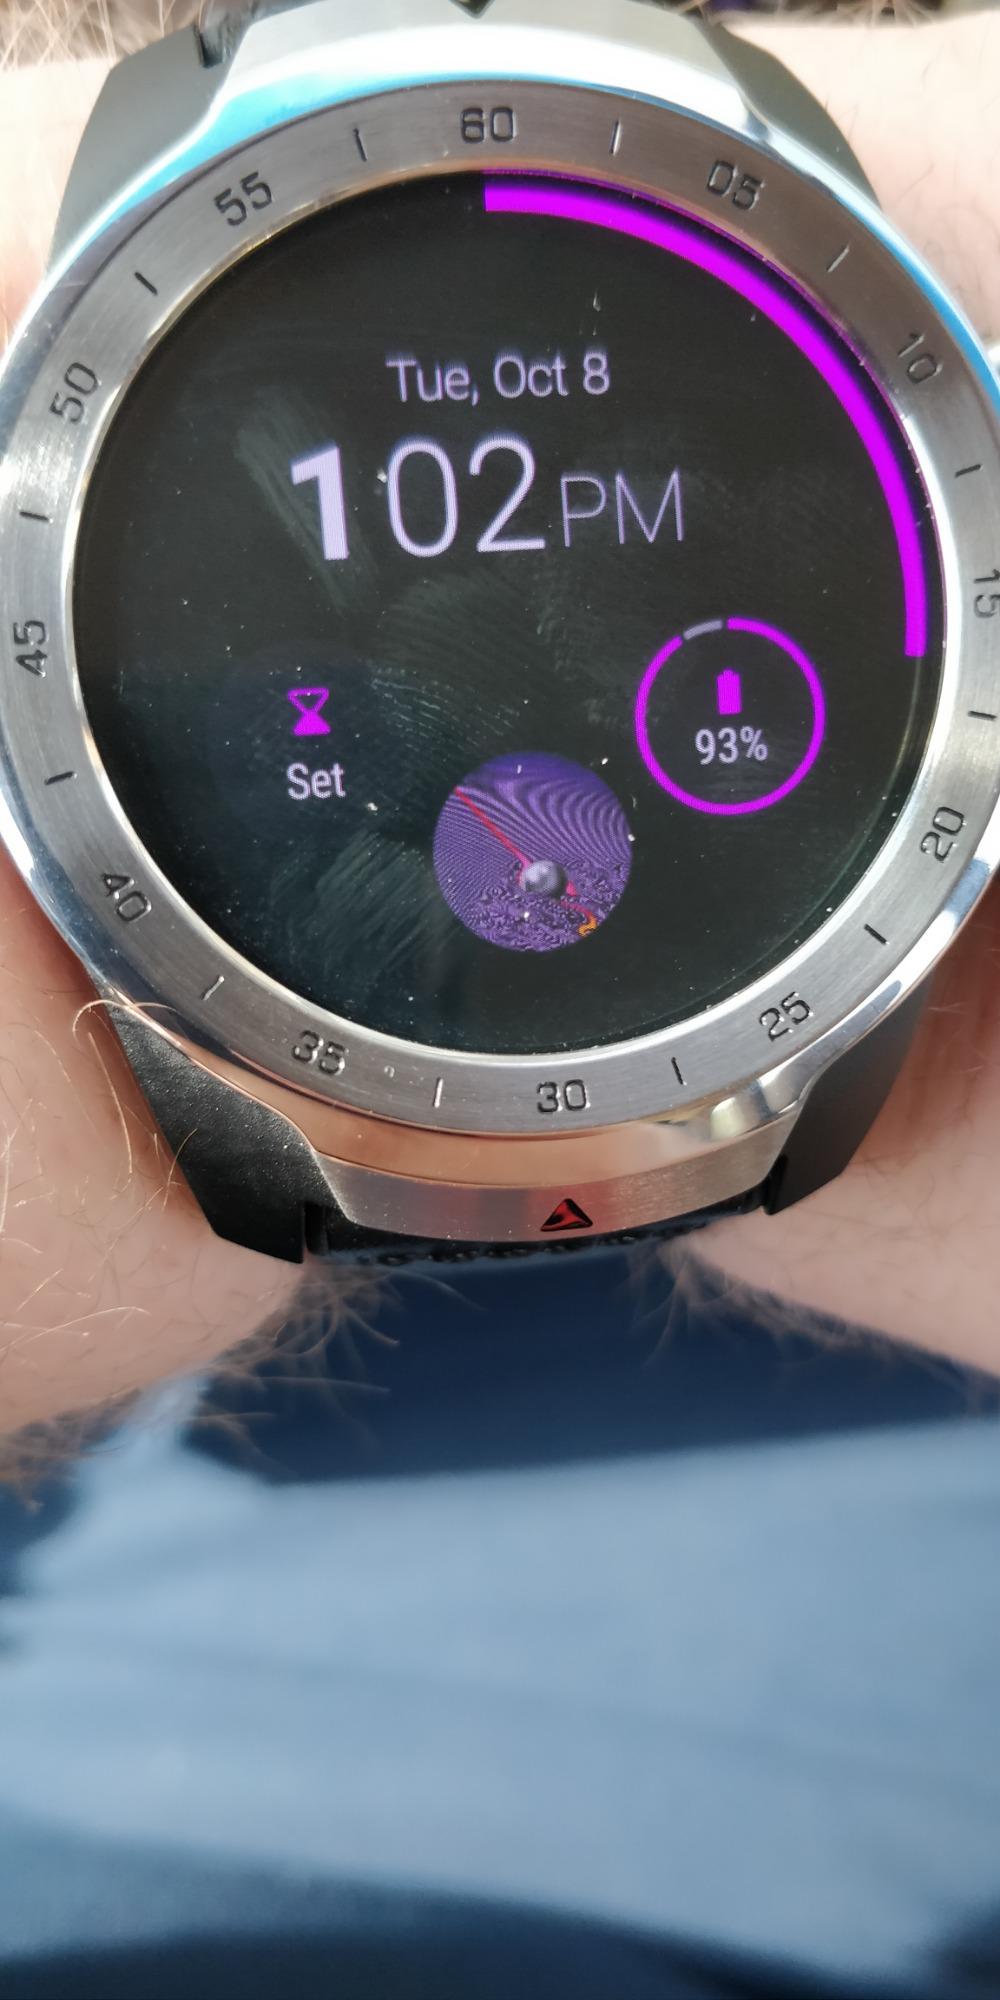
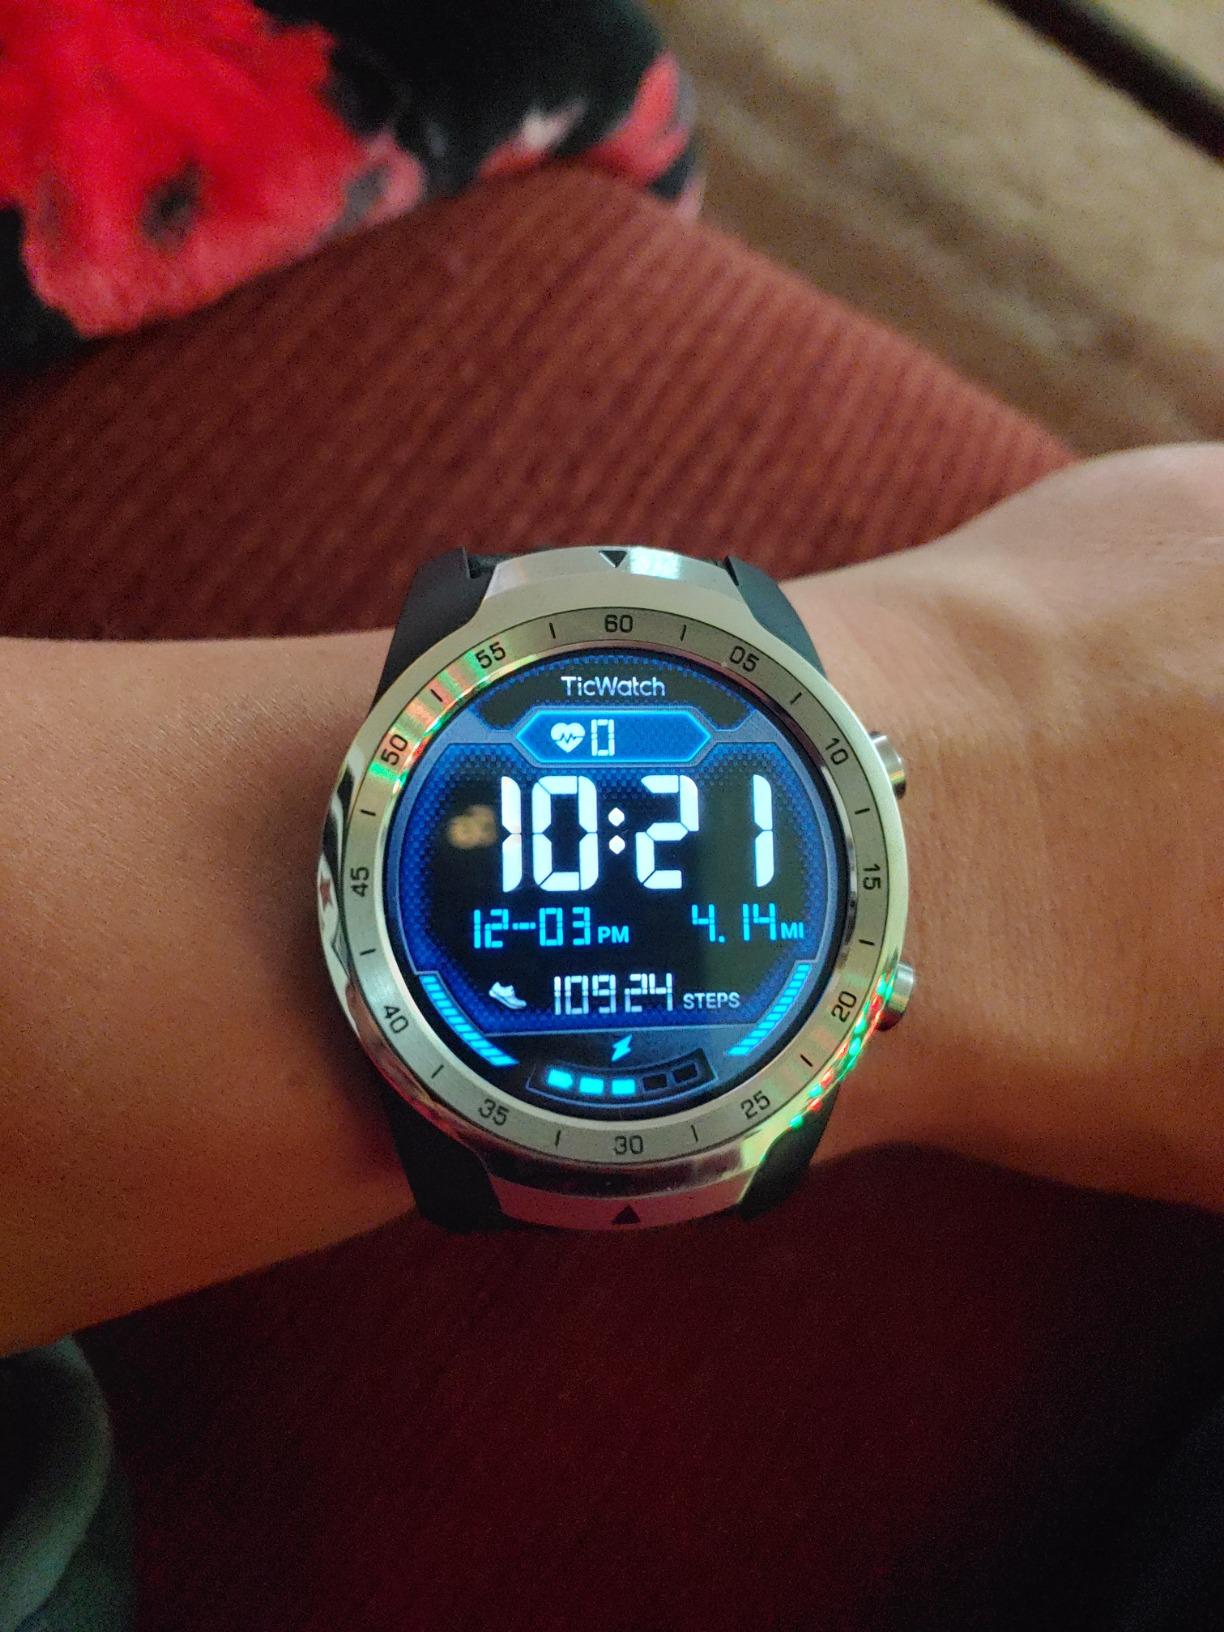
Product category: smartwatch
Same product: yes